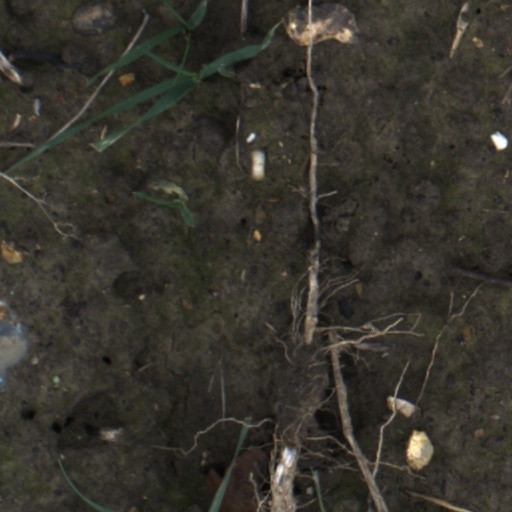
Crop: wheat